Up Your Alley Fair

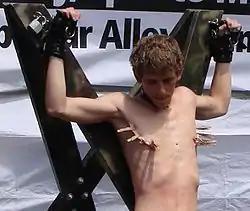
Man tied to cross with clothespin zipper

The Up Your Alley Fair, most commonly referred to by locals as Dore Alley Fair or simply Dore Alley , is a leather and fetish event held in San Francisco, California, on the last Sunday of July on Folsom Street between 9th and 10th Streets and on Dore Street from Howard Street to half a block southeast of Folsom Street. The streets are lined with vendors' booths, and a sound stage (for dancing) is located at the 10th Street end of the fair area.